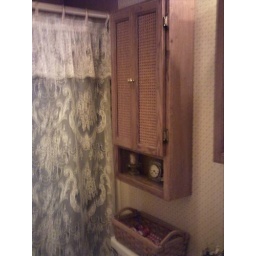
upstairs bathroom cabinet above toilet